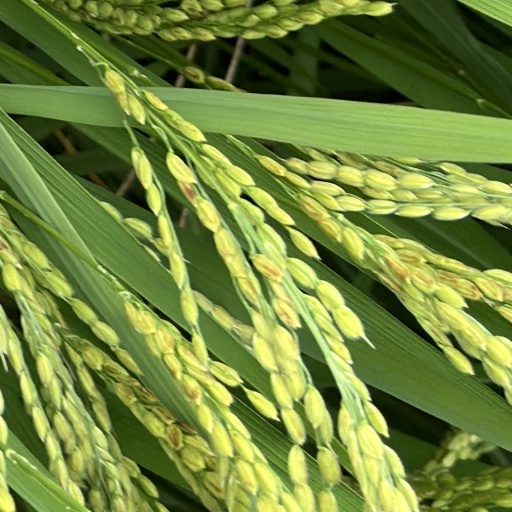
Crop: rice